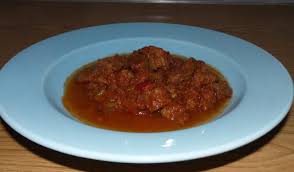
Yemek: et_sote